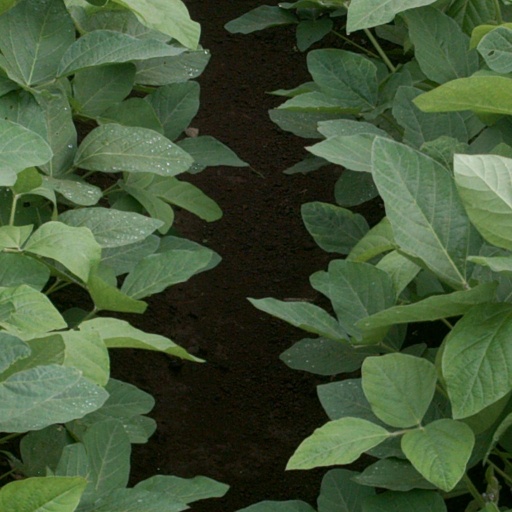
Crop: soybean